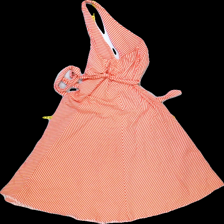
View: back
Type: Dress
Category: Ladies
Brand: Vero moda
Colors: Red, White
Material: 95%viscose 5%elastane
Pattern: Striped
Cut: Regular, V-collar
Size: XS
Season: All
Trend: No trend
Stains: No
Price range: <50
Recommended usage: Export